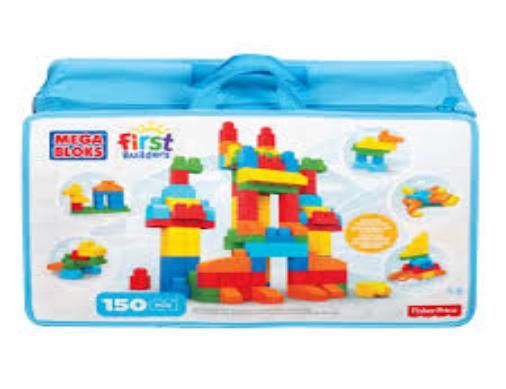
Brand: mega bloks
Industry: Leisure